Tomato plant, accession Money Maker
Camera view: bottom (45 deg); turntable rotation: 330 degrees
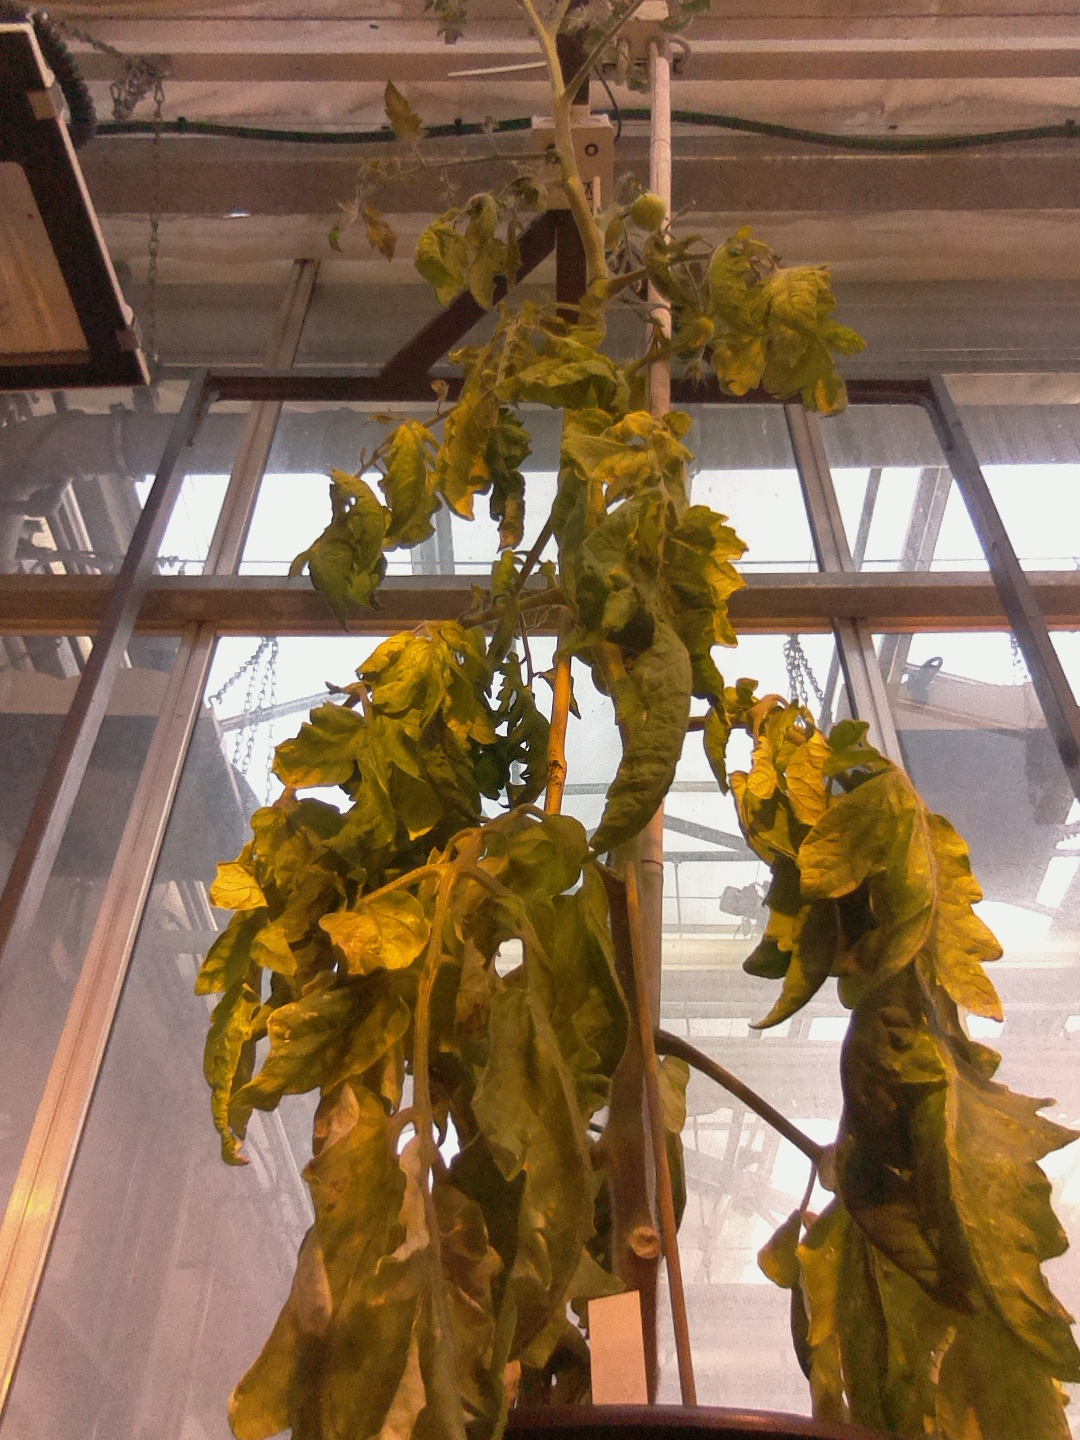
BBCH growth stage 75: 50%-60% of final fruit size